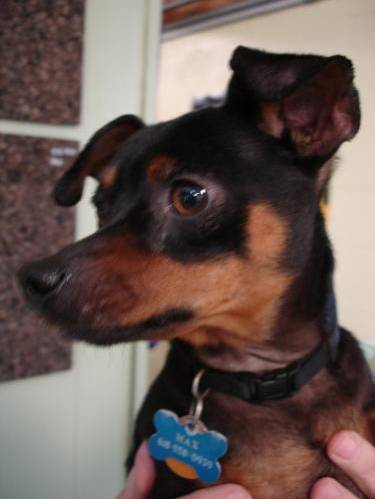
Label: dog